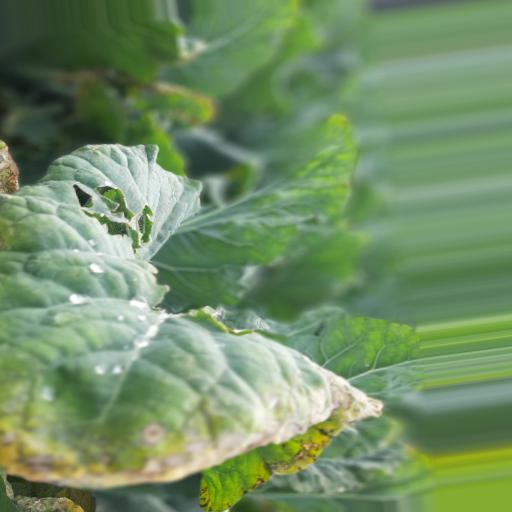
Label: Black Rot